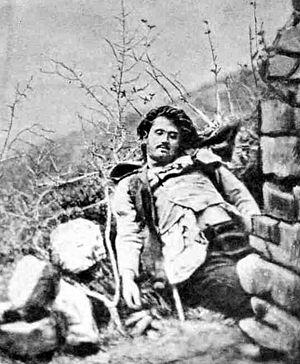
Le cadavre du briguant Ninco Nanco, peu après son exécution par la Garde Nationale d’Avigliano le 13 mars 1864 dans la frazione de Frusci.
Giuseppe Nicola Summa, dit Ninco Nanco, est un hors-la-loi italien né à Avigliano le 12 avril 1833 et mort à Frusci le 13 mars 1864.
Carmine Crocco, dit Donatello, ou encore Donatelli, est un hors-la-loi italien né le 5 juin 1830 à Rionero in Vulture et mort en prison le 18 juin 1905 à Portoferraio. Figure majeure du brigandage post-unitaire dans la région de la Basilicate, il fut un moment à la tête d'une bande de plus de 2 000 hommes, oscillant entre l'appui aux Bourbons et le banditisme.